The Unicorn Tapestries

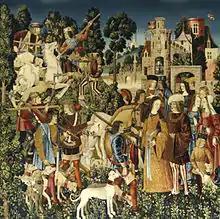
"The Hunters Return to the Castle"

Questions about the original workmanship of the tapestries remain unanswered. The design of the tapestries is rich in figurative elements similar to those found in oil painting. Apparently influenced by the French style, the elements in the tapestries reflect the woodcuts and metalcuts made in Paris in the late fifteenth century.